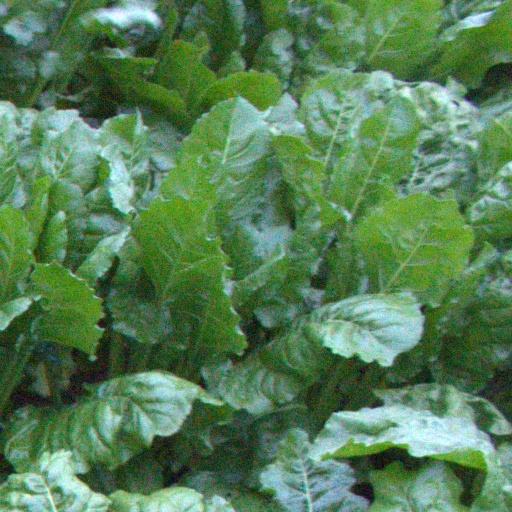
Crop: sugar beet